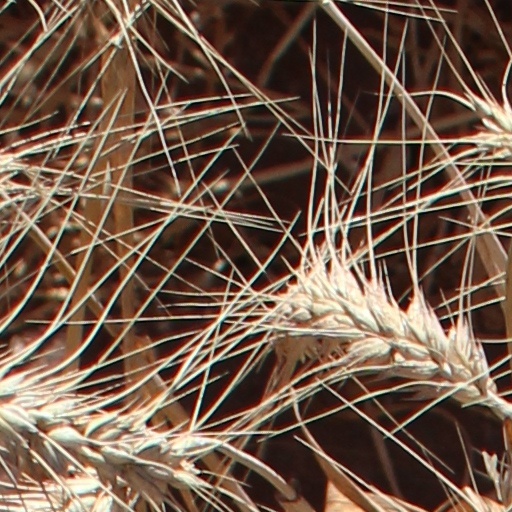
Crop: wheat